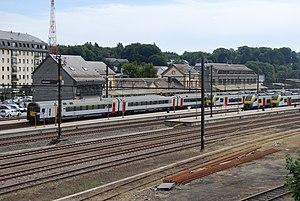
Vue de Libramont.
La gare de Libramont est une gare ferroviaire belge de la ligne 162, de Namur à Sterpenich, située à Libramont sur le territoire de la commune de Libramont-Chevigny, en Région wallonne dans la province de Luxembourg.